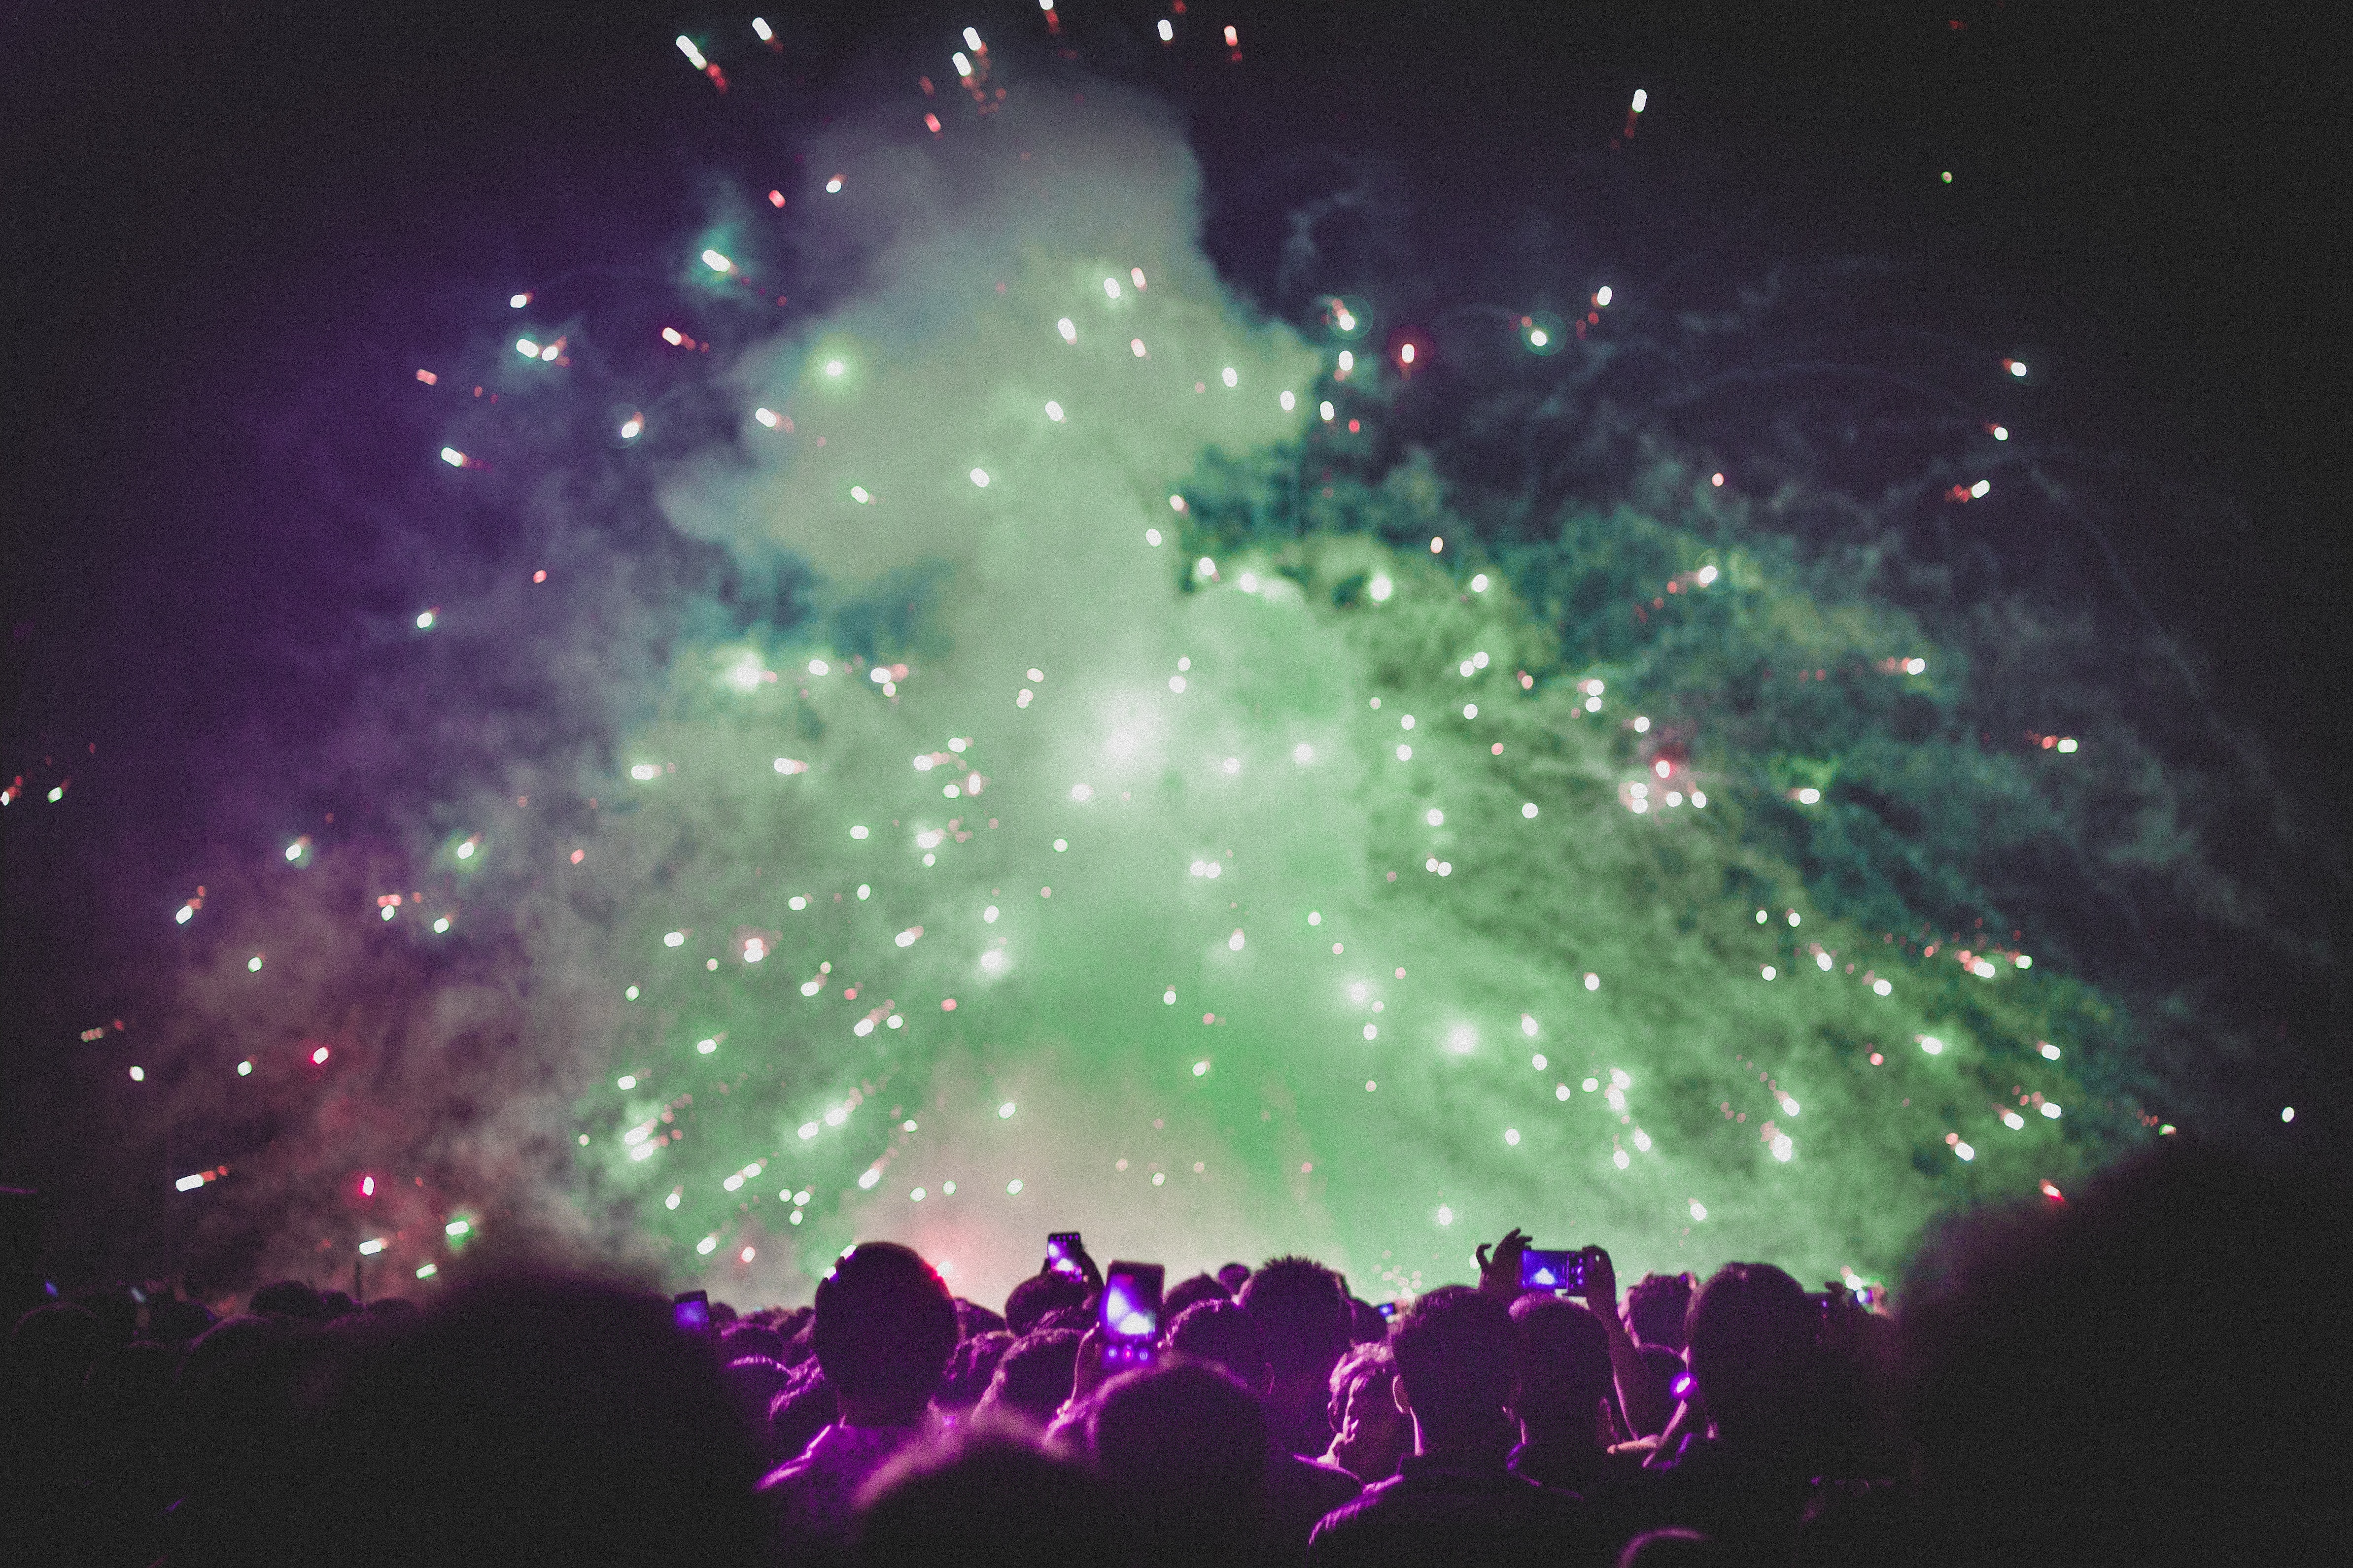
fireworks, nature, sky, light, event, night, darkness, atmosphere, fete, space, public event, new year's eve, computer wallpaper, midnight, world